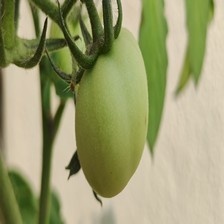
Label: tomato